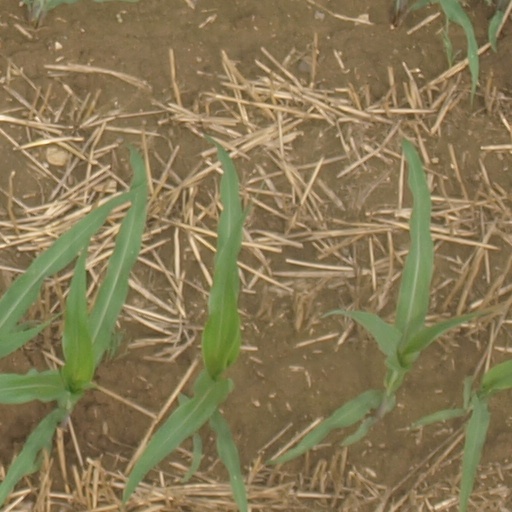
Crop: maize; corn